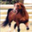
Label: horse